Agriculture in Spain

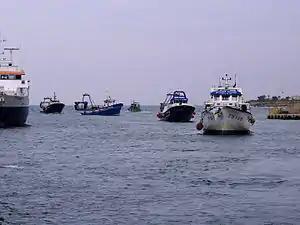
Fishing boats arriving at the port of L'Ametlla de Mar, Catalonia.

Spanish meat production in 1986 totalled 2,497,000 tons. The country's farmers produced 137,000 tons of lamb and mutton, 435,000 tons of beef and veal, 765,000 tons of poultry, and 1,160,000 tons of pork. With some fluctuations, these figures were representative of Spain's meat production during the 1980s. Spanish livestock industries had experienced significant growth and modernization since the 1950s, but their output remained well behind the levels of efficiency and productivity of European Community (EC) countries.